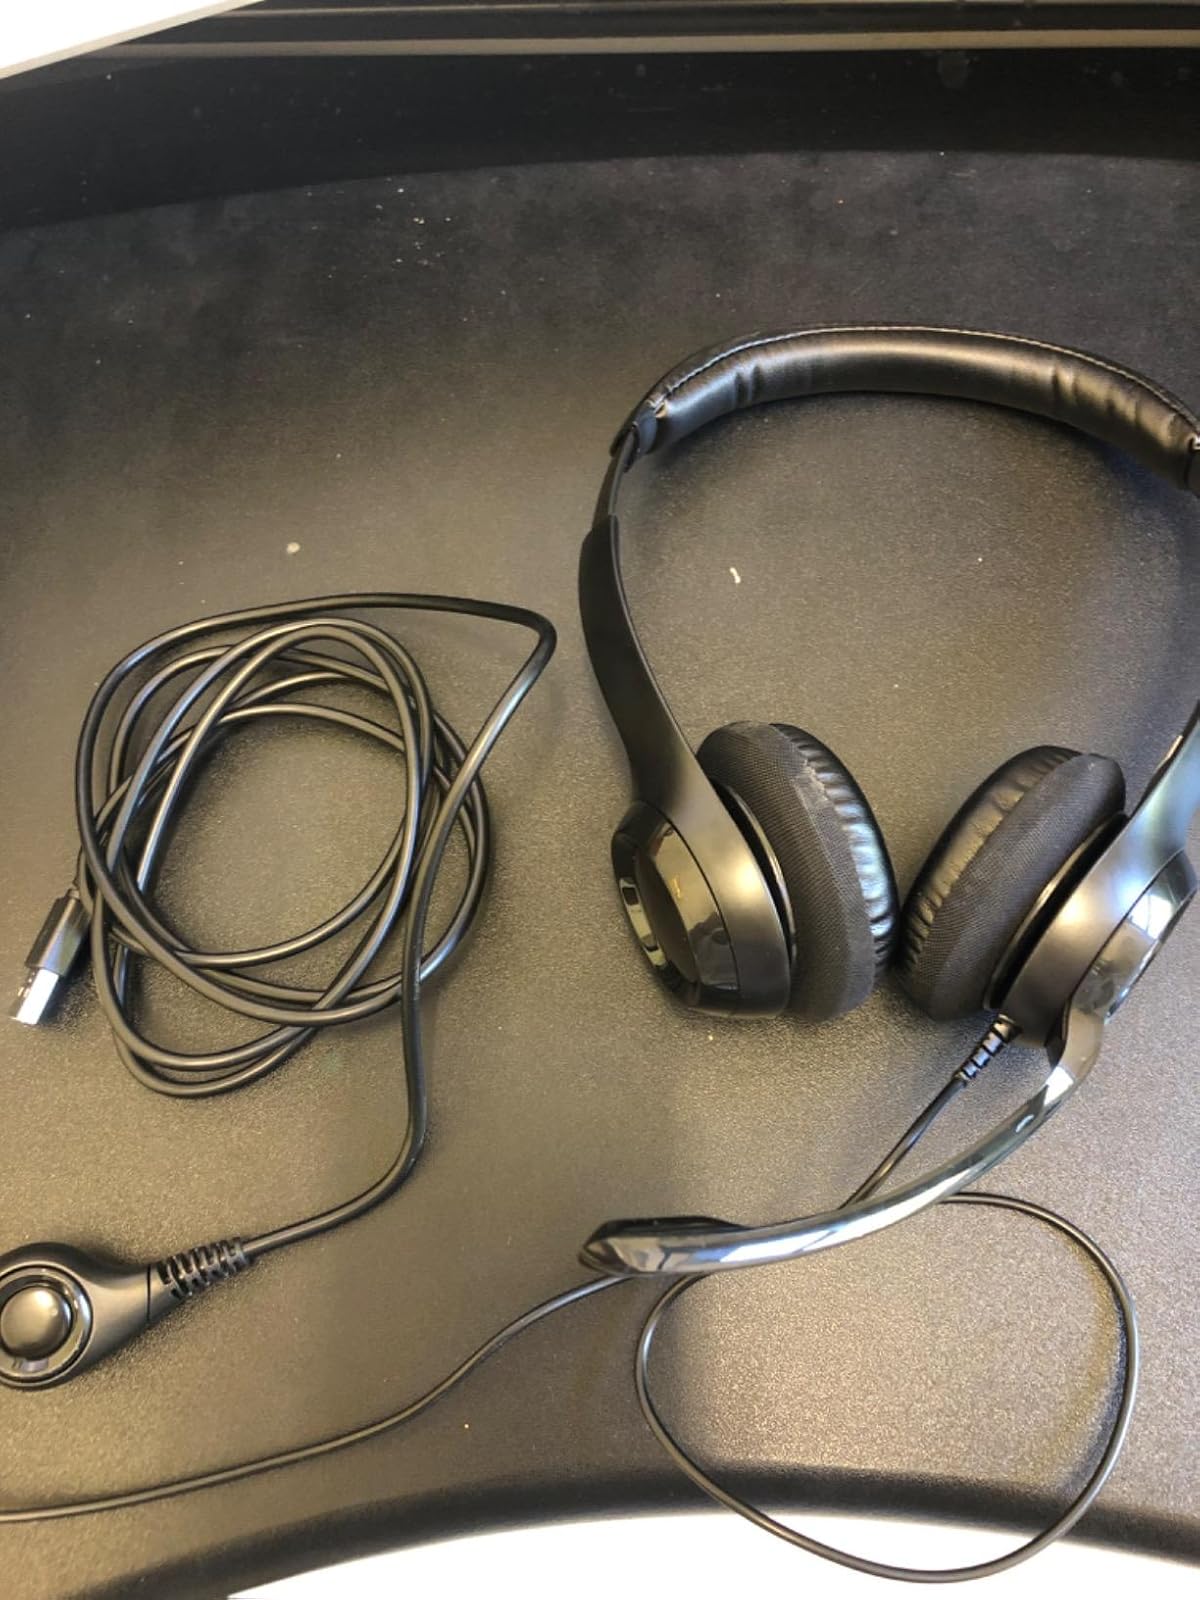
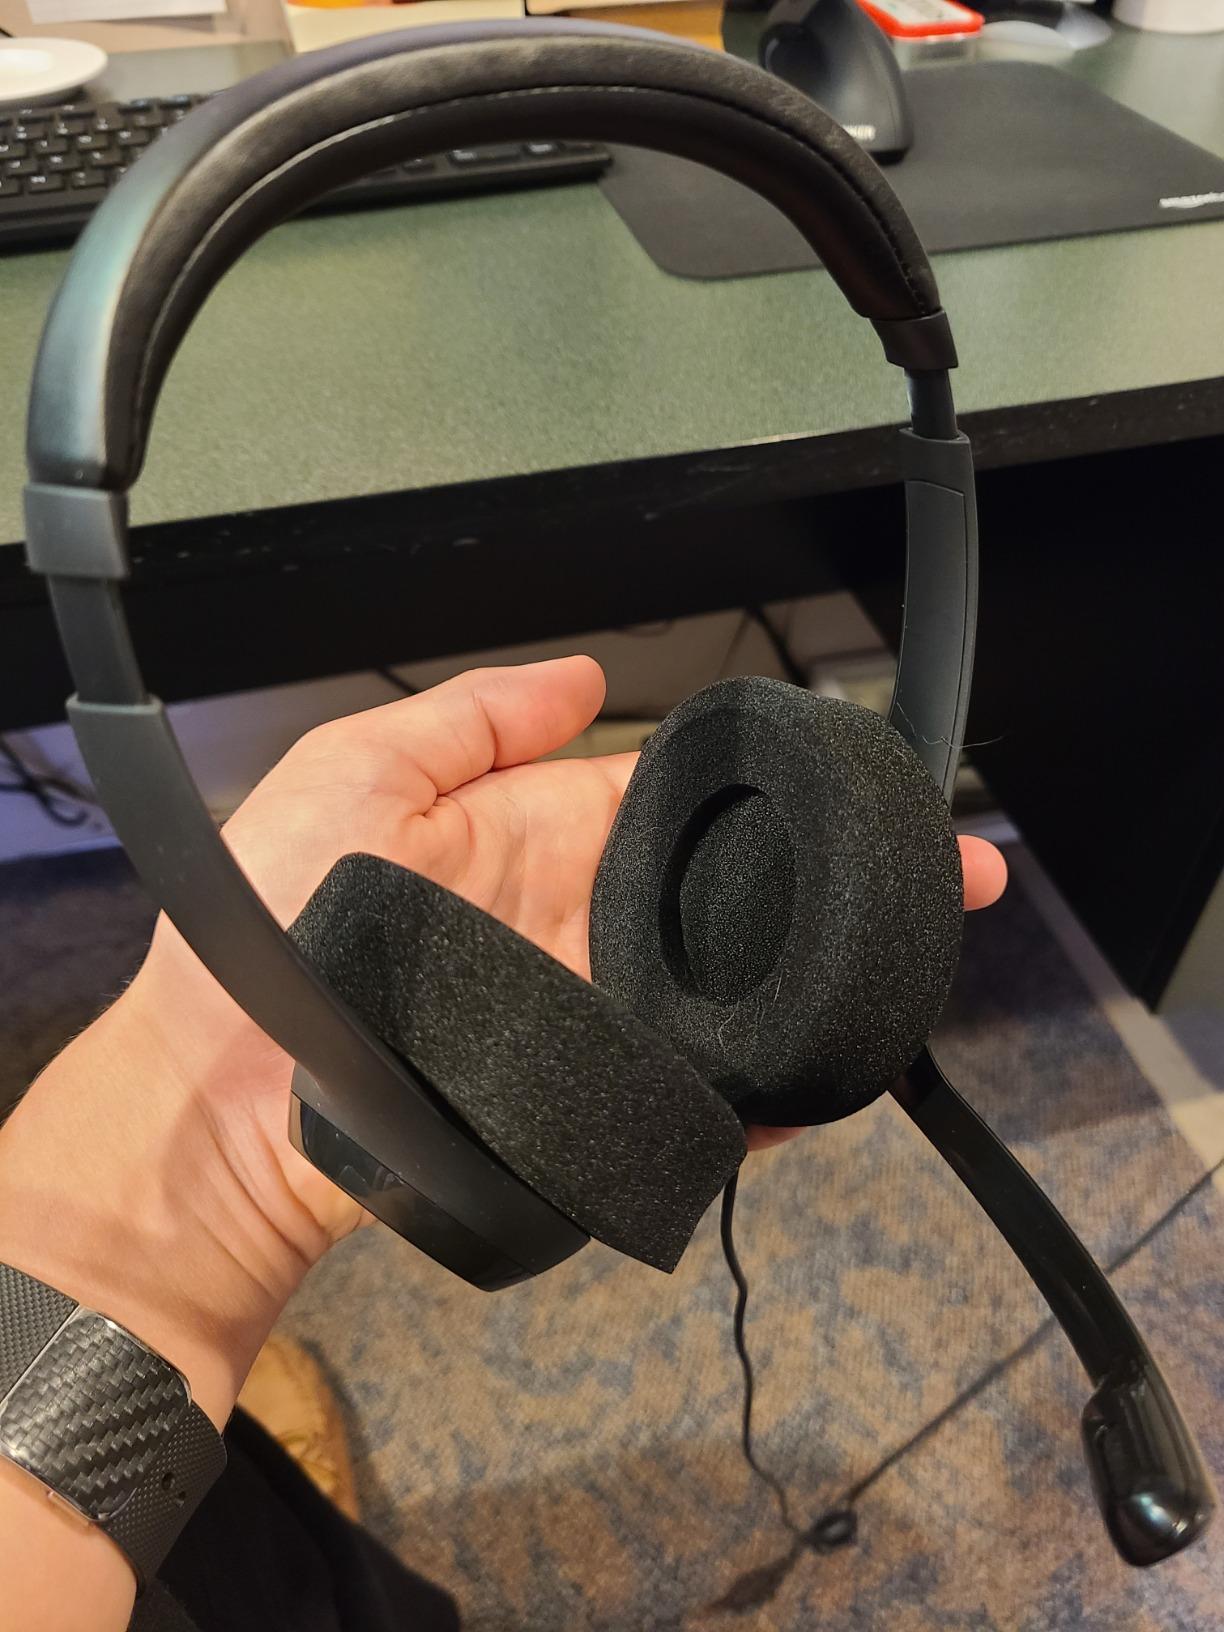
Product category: headphones
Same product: yes